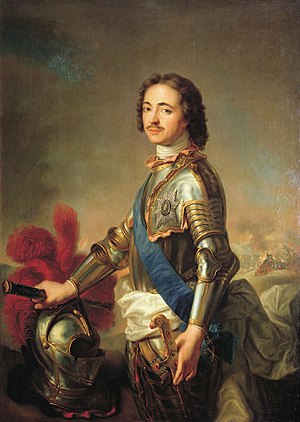
Peter den Store
Portræt udført af Jean-Marc Nattier i 1717
Peter den Store, Peter 1. eller Peter Aleksejevitj var zar af Rusland fra 1682 til 1725. Frem til 1696 regerede han i fællesskab med sin halvbroder Ivan 5.